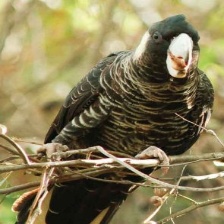
Species: BLACK COCKATO
Scientific name: CALYPTORHYNCHUS LATIROSTRIS
ImageNet parent category: sulphur-crested_cockatoo